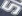
Number: 5